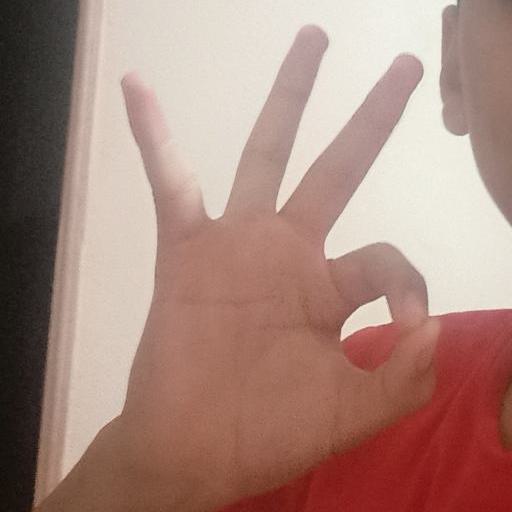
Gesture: ok